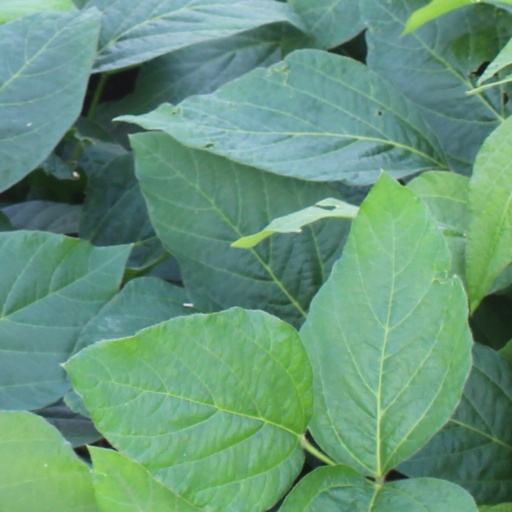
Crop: soybean